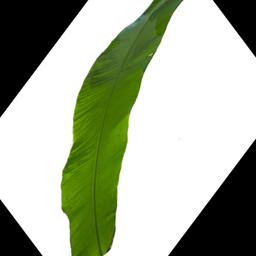
Label: BHIMKOL